Herman Carl Mueller

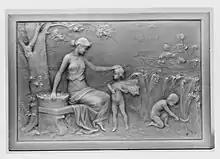
Tile, by Herman Carl Mueller

Herman Carl Mueller (1854 in Germany – September 22, 1941), was an American ceramicist. He was the founder of the Mueller Mosaic Company of Trenton.